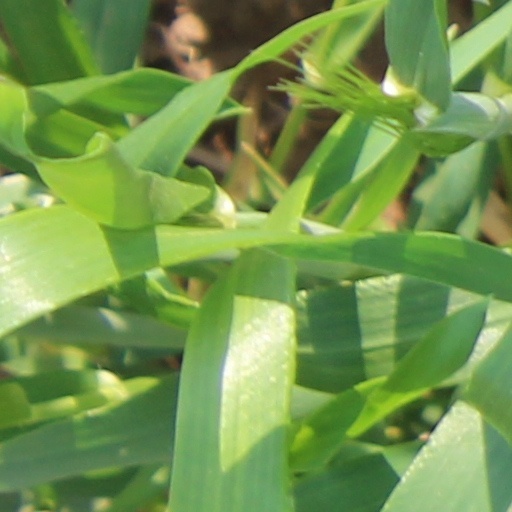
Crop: wheat